McCormick Observatory

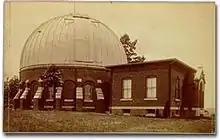
Leander McCormick Observatory in 1890

The Leander McCormick Observatory is one of the astronomical observatories operated by the Department of Astronomy of the University of Virginia, and is situated just outside Charlottesville, Virginia (US) in Albemarle County on the summit of Mount Jefferson (also known as Observatory Hill). It is named for Leander J. McCormick (1819–1900), who provided the funds for the telescope and observatory.